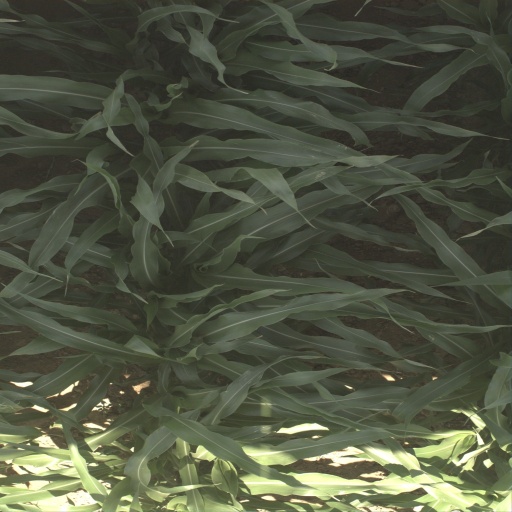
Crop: sorghum